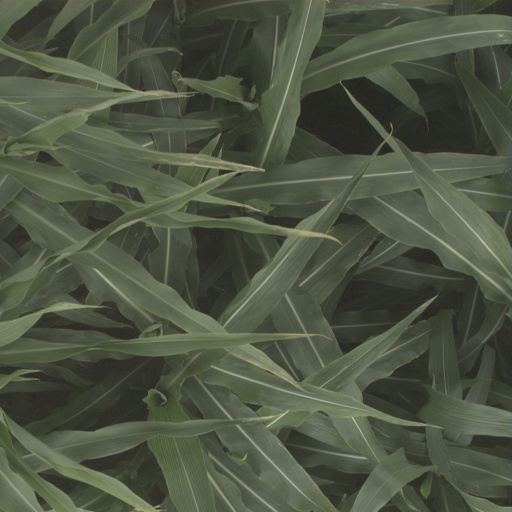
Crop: sorghum